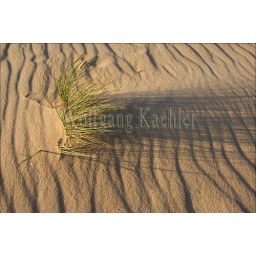
Germany, schleswig holstein, north sea, north frisian islands, sylt island, ellenbogen near list, beach with dune grass